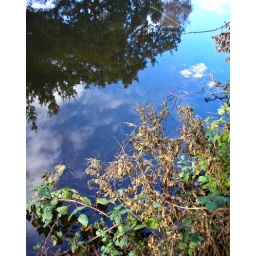
The clear water in the Wantisden Valley carp pond, reflecting the clouds and trees.